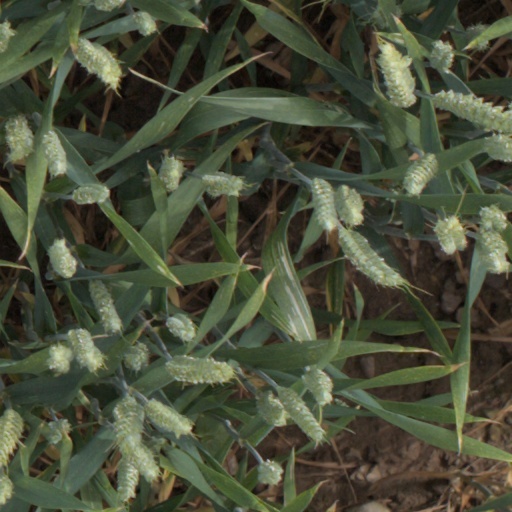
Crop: wheat